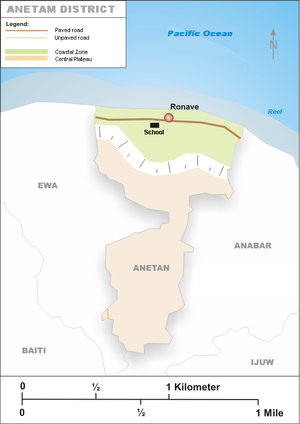
Anetan, en nauruan Añetañ, est un des quatorze districts et une des huit circonscriptions électorales de Nauru.